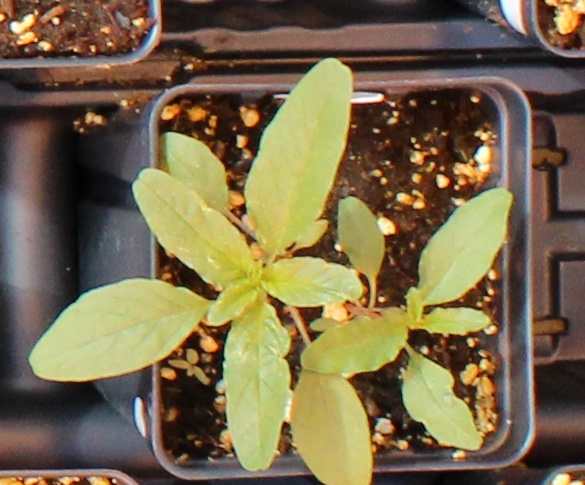
Label: Waterhemp